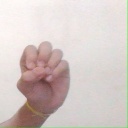
अक्षर: उ